Three Witnesses

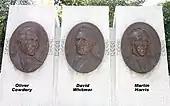
"Three Witnesses Monument", by Avard Fairbanks

The Three Witnesses is the collective name for three men connected with the early Latter Day Saint movement who stated that an angel had shown them the golden plates from which Joseph Smith translated the Book of Mormon; they also stated that they had heard God's voice, informing them that the book had been translated by divine power. The Three are part of twelve Book of Mormon witnesses, who also include Smith and the Eight Witnesses.